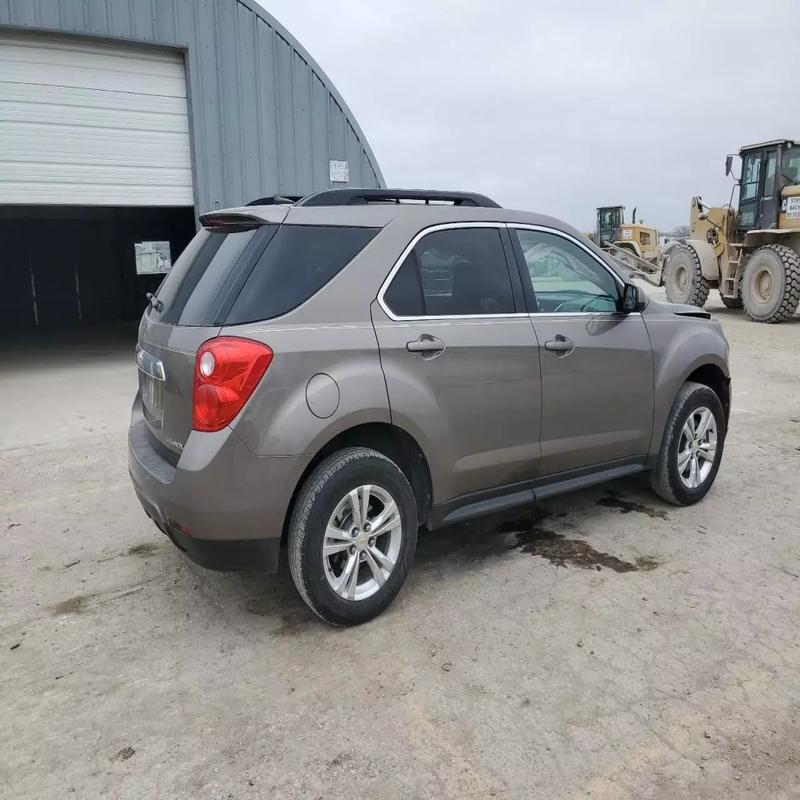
Aucun dommage détecté.
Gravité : aucun